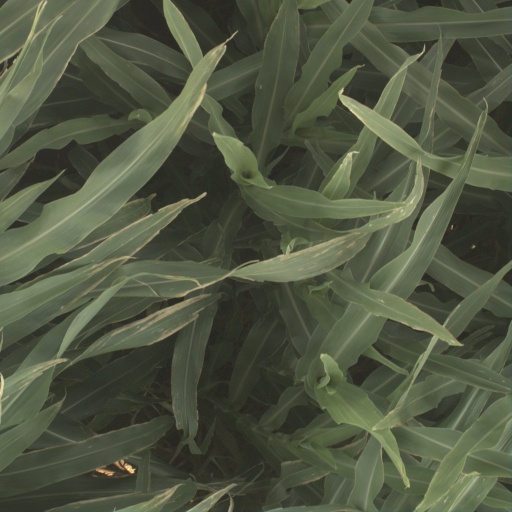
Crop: sorghum